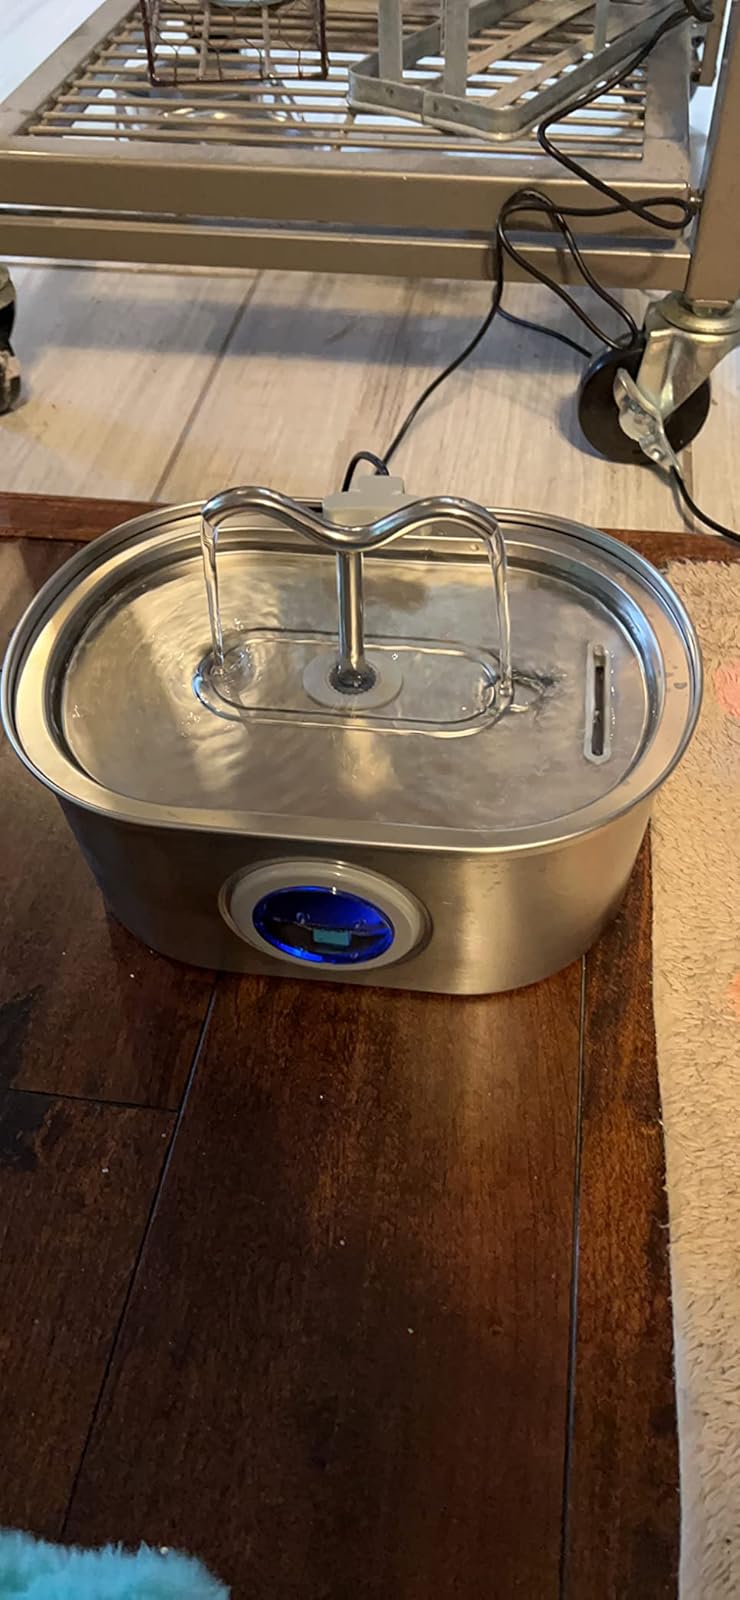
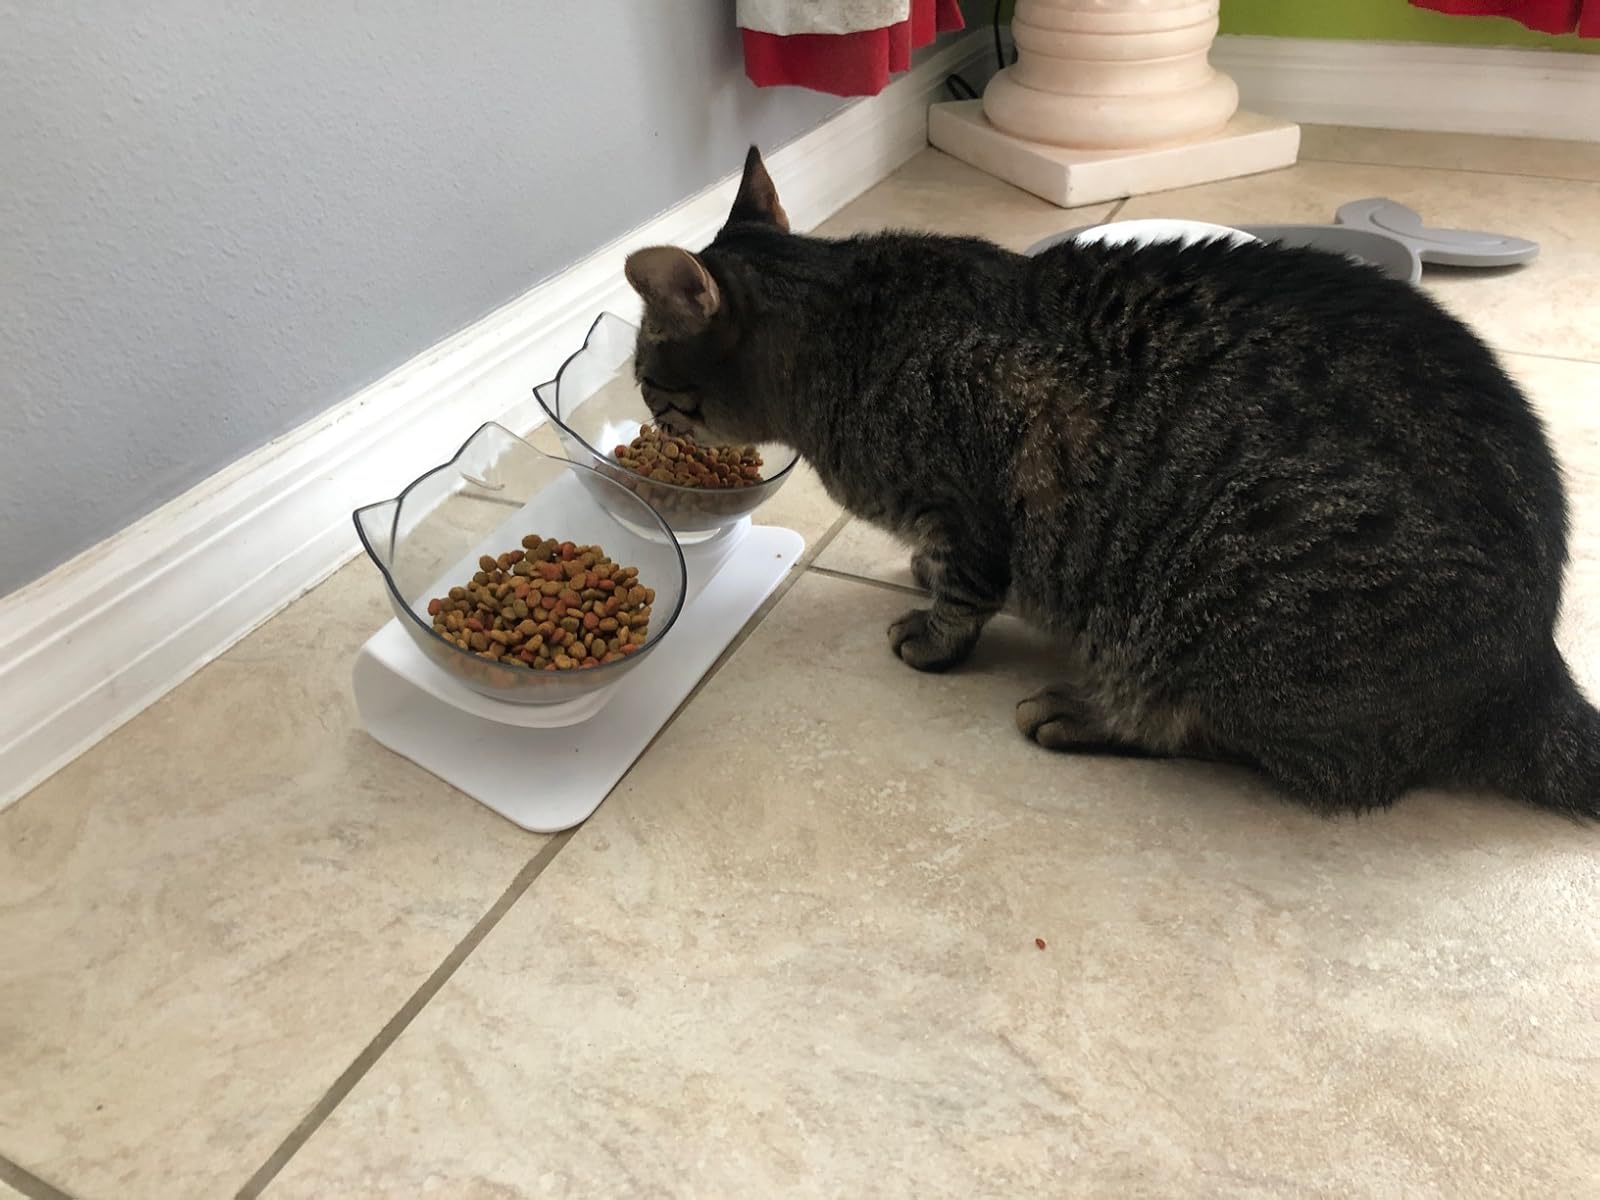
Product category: items_bowl
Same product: no